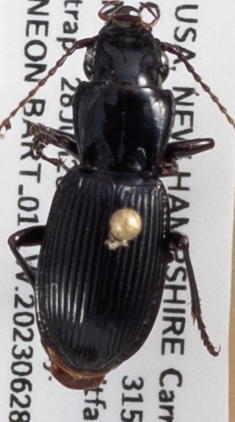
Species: Pterostichus rostratus
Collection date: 2023-06-28
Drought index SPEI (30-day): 1.478
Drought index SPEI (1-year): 1.012
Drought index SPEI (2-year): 0.51